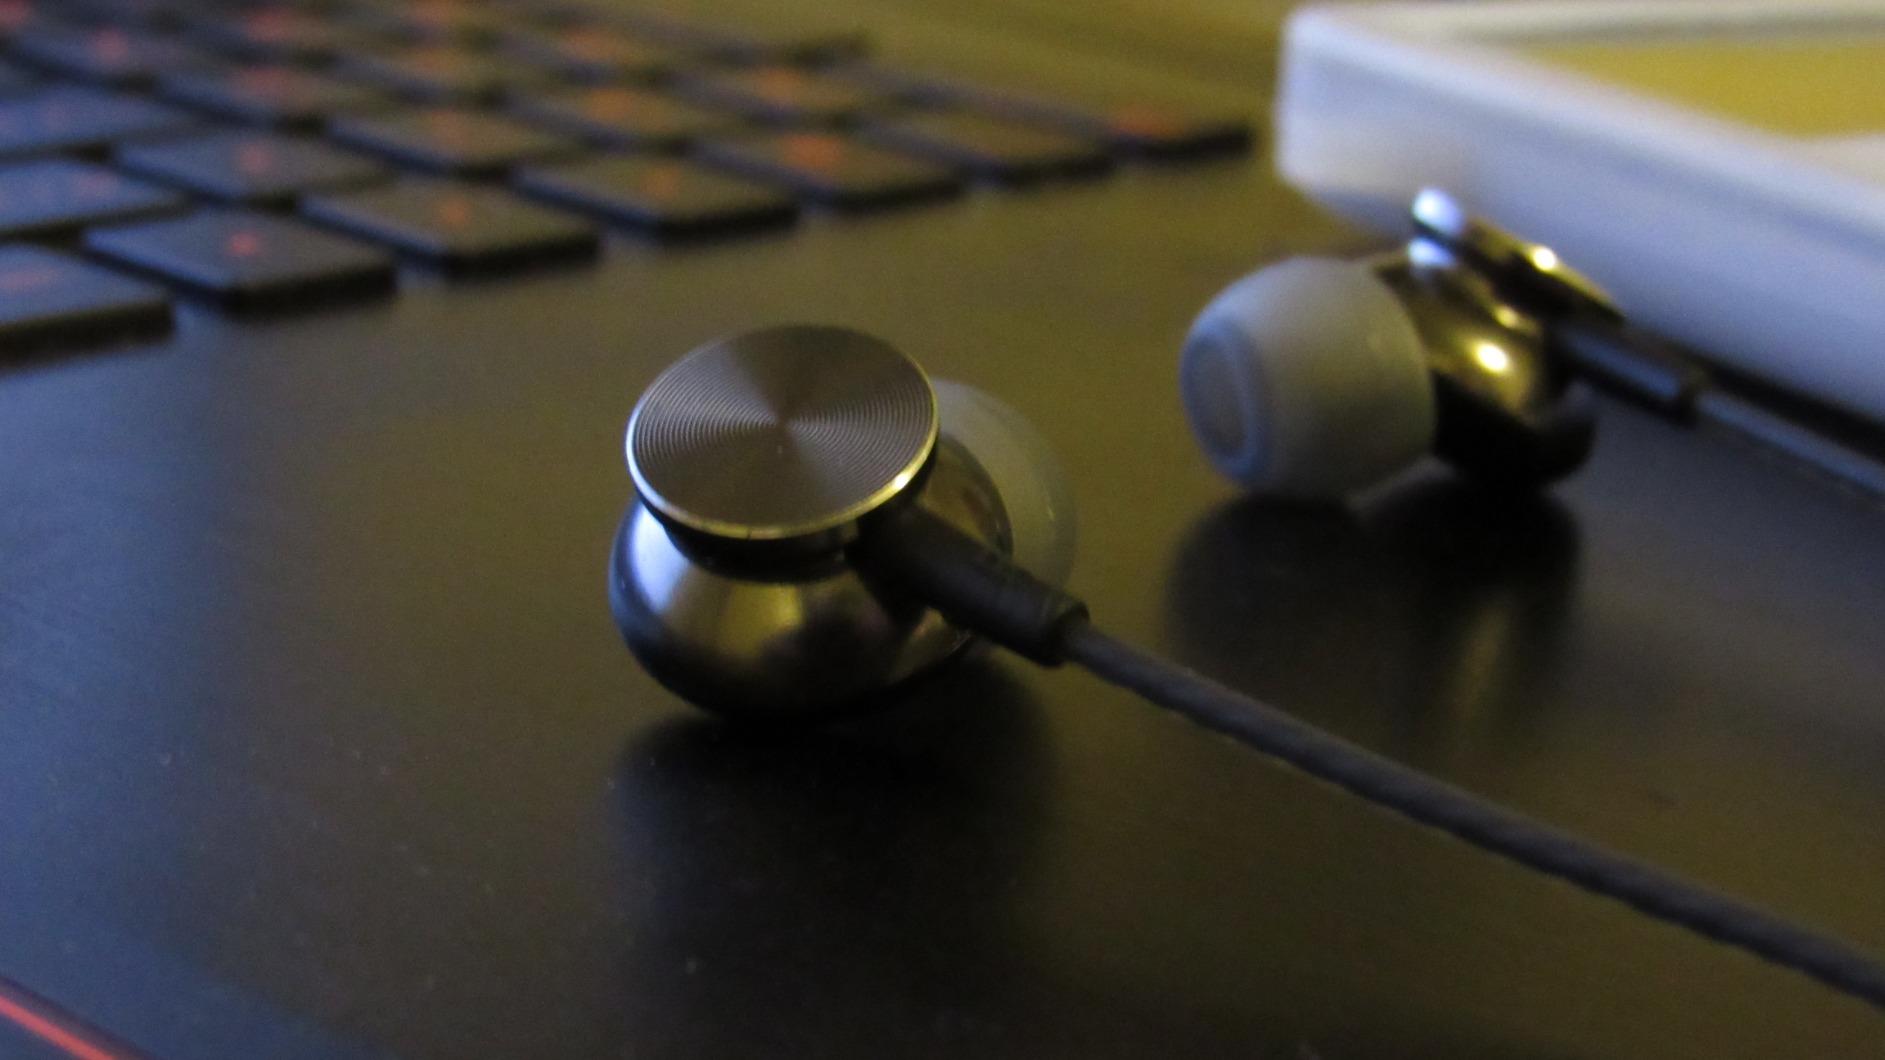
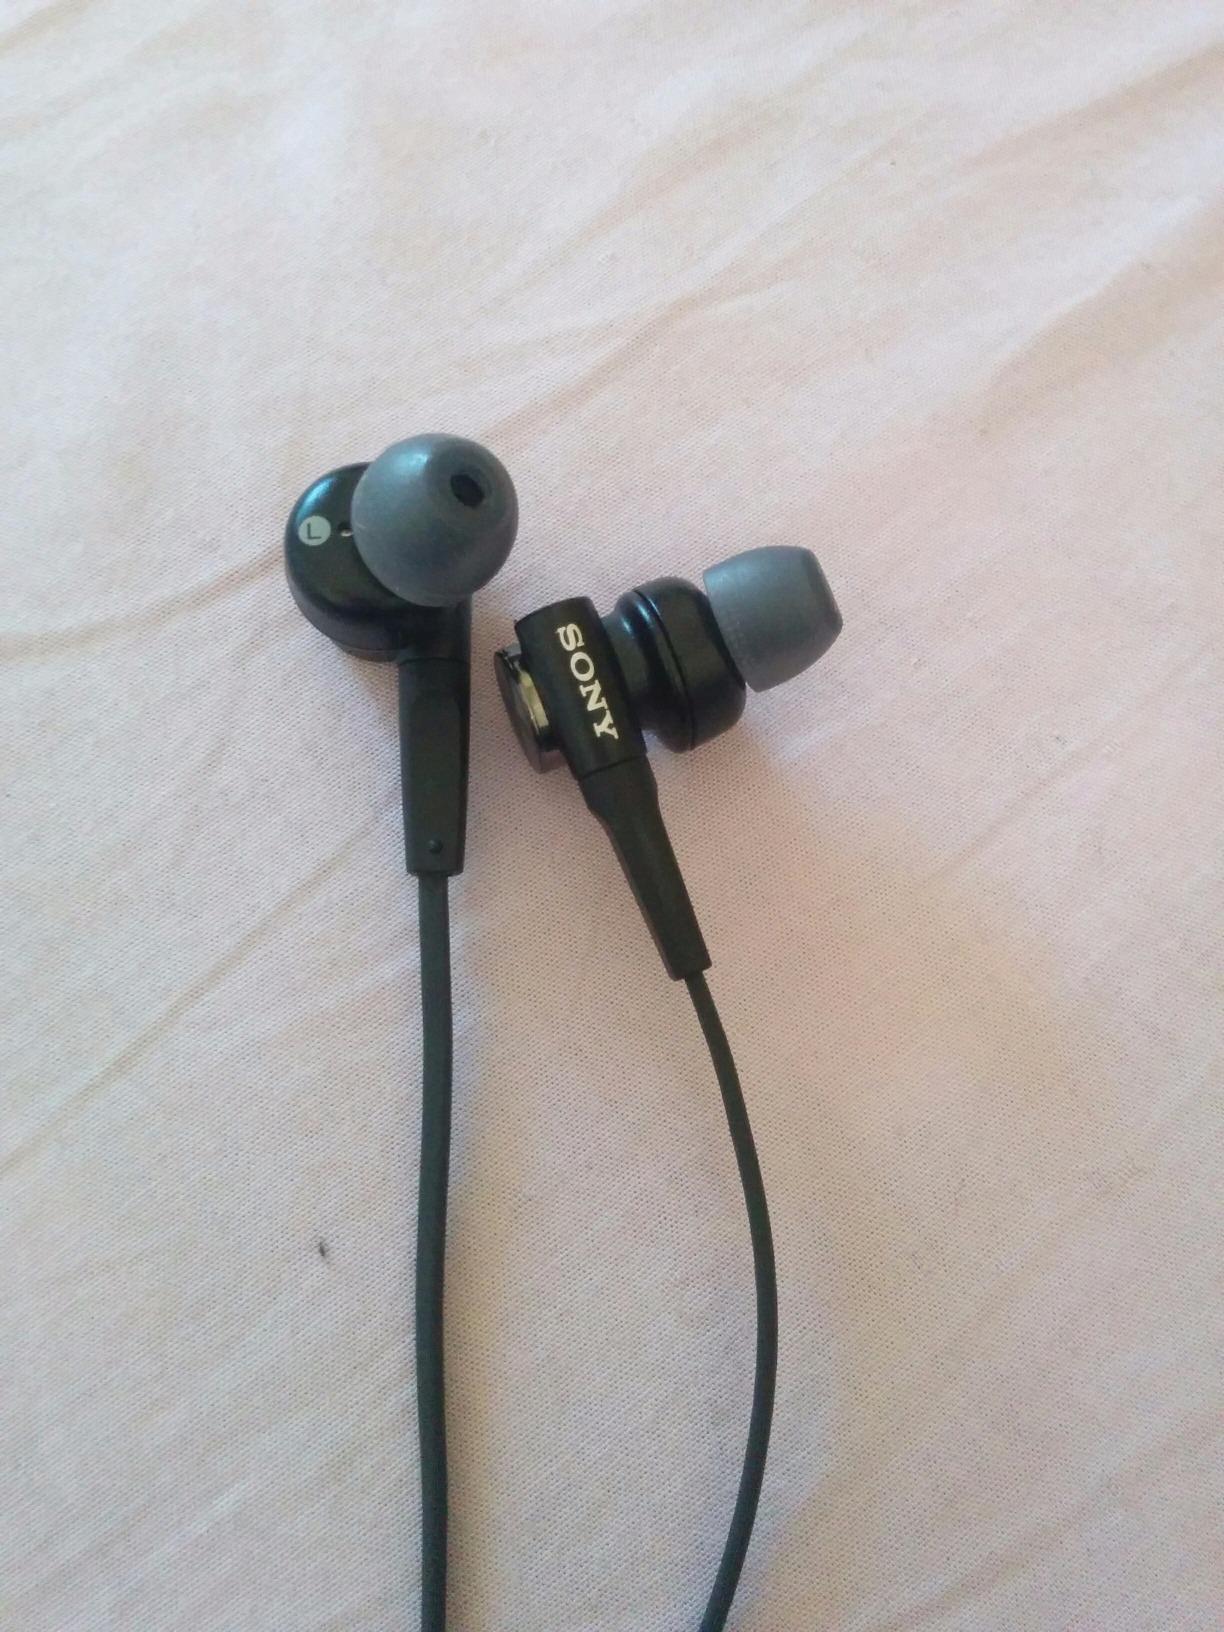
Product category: headphones
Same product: no